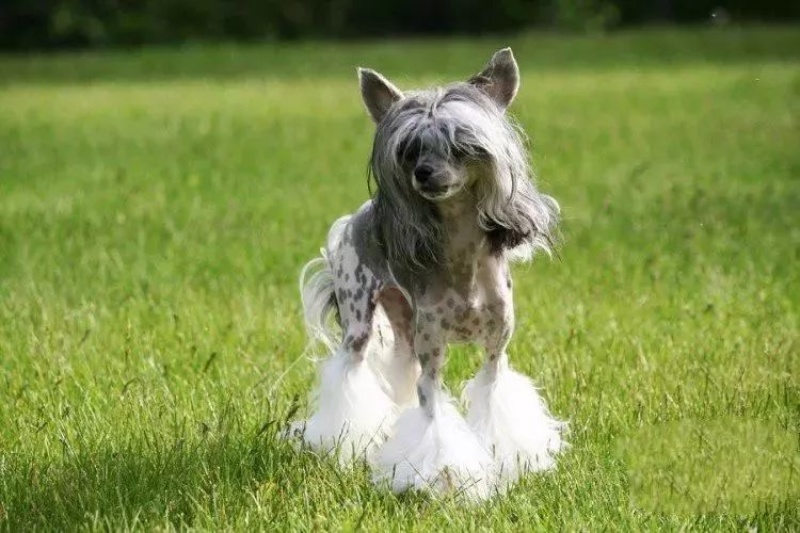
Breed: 234-n000093-Chinese_Crested_Dog